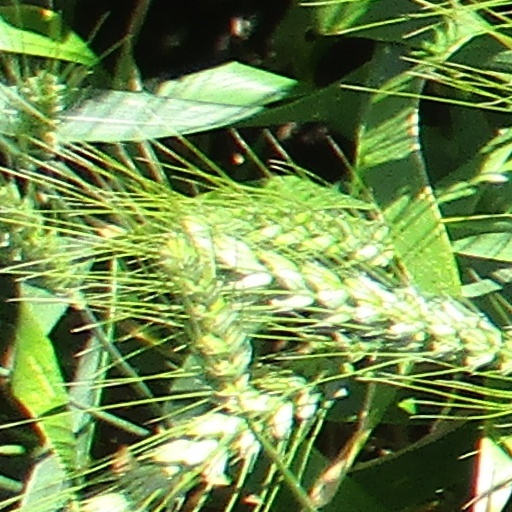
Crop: wheat